Lady Olivia Sparrow

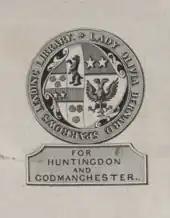
Armorial bookplate of Lady Olivia Bernard Sparrow's Lending Library for Huntingdon and Godmanchester

William Wilberforce and his wayward son William Wilberforce the younger visited Lady Olivia at Brampton Park, Huntingdonshire, around 1819/20. She intervened at the time of the 1820 general election by backing as second Tory candidate for the Huntingdonshire seat Francis Henry William Needham, second son of Francis Needham, 1st Earl of Kilmorey, as did Lord Frederick Montagu. The suggestion was unwelcome to William Henry Fellowes, the sitting Tory in the two-member seat, which he shared with the Whig Lord John Russell, feeling that Montagu's nephew Lord Mandeville would then shortly supplant him. There was no contest.